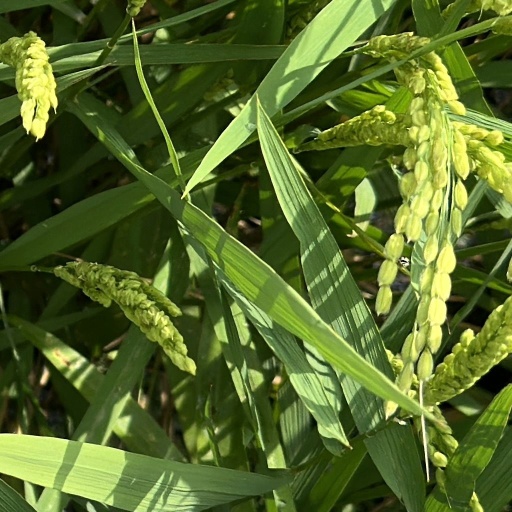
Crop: rice